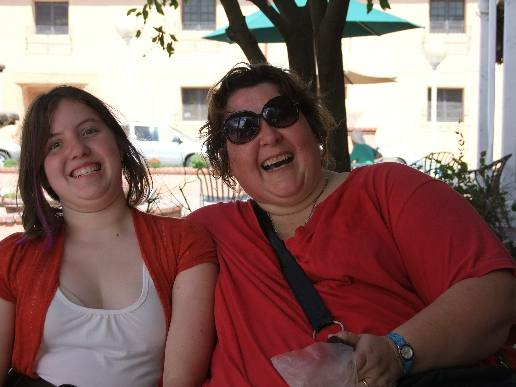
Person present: Yes